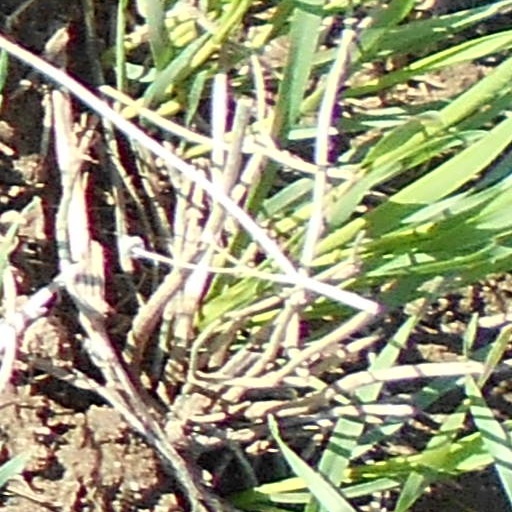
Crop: wheat